Françoise Christophe

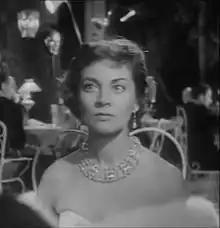
Christophe in "A Free Woman" (1954)

Françoise Christophe (1923–2012) was a French film and television actress.